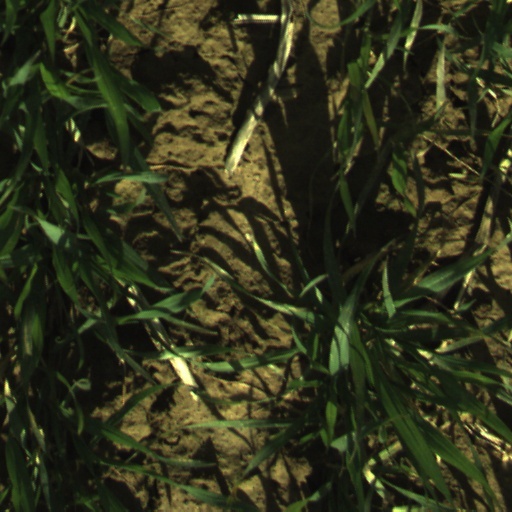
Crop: wheat